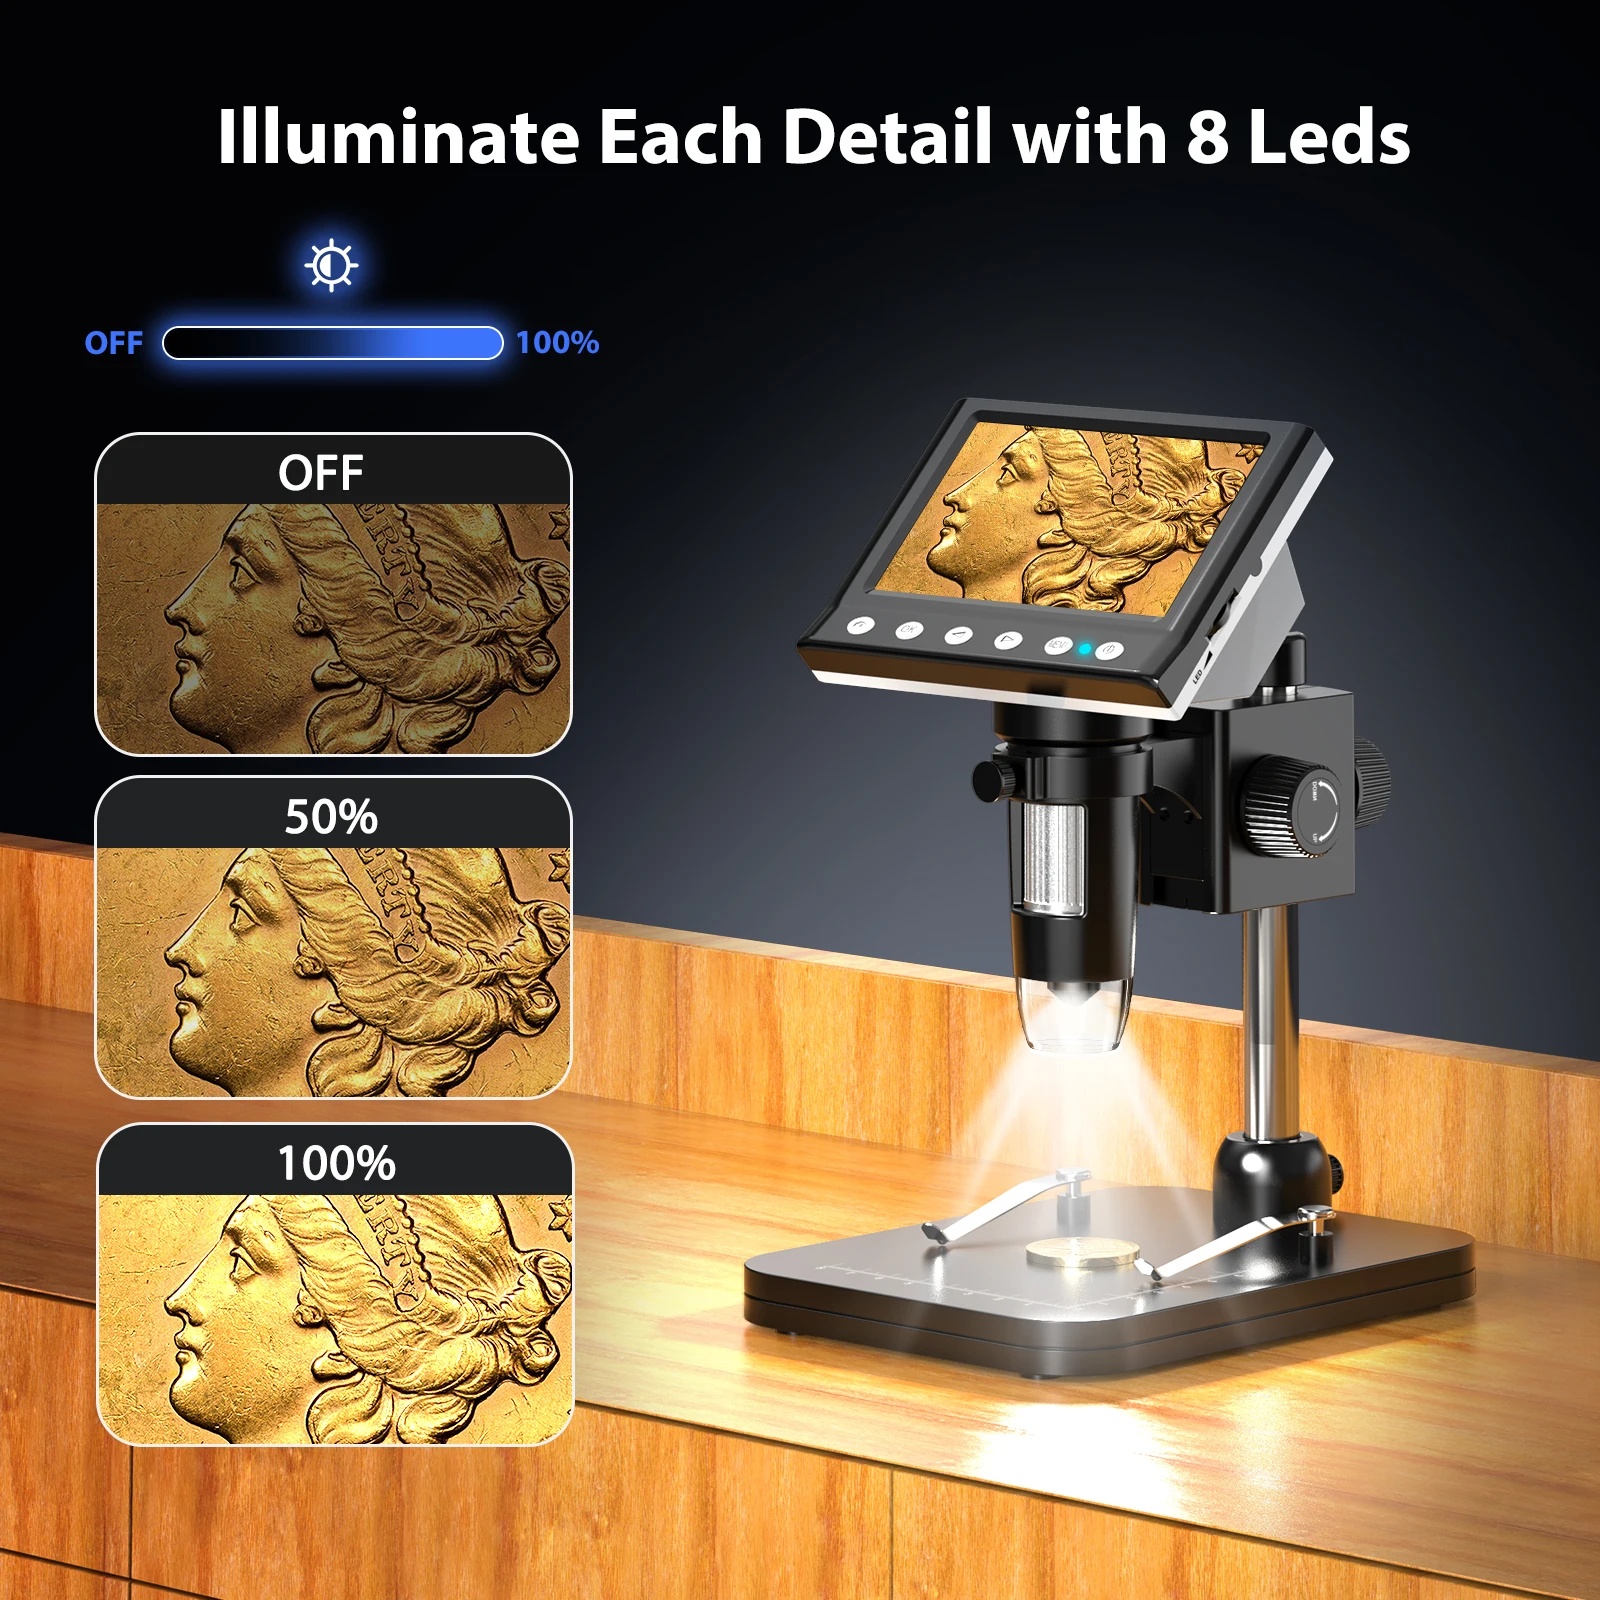
Hayve Digital Microscope 1000X With 8 LEDs PC View Pro
Experience crystal-clear detail with the Hayve DM7 Digital Microscope, delivering up to 1000X magnification on a vivid 4.3" IPS screen for true-to-life color and easy sharing. See minute details with up to 1000X magnification on a bright, true-to-life 4.3" IPS display, ensuring crisp clarity for coins, electronics, and specimens. 178° wide viewing angle lets you observe from any position without losing image quality, simplifying demonstrations and education. 8 dimmable LEDs provide flicker-free, eye-friendly illumination from 0% to 100%, programmable for shiny metals, reflective surfaces, or delicate textures. Built-in 32GB TF card and USB PC connectivity let you capture, store, measure, and share discoveries with ease.
Brand: Frolic & Grow
Category: Business & Industrial > Science & Laboratory > Laboratory Equipment > Microscopes > USB Microscopes